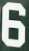
Number: 6